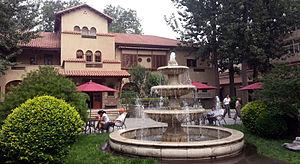
Lady Gobulo, impératrice Xiaokemin, plus connue sous le nom de Wanrong, épouse de Puyi, le dernier empereur de Chine et le dernier de la dynastie Qing. Elle devient également impératrice du Mandchoukouo, lorsque son époux accède à ce second trône.